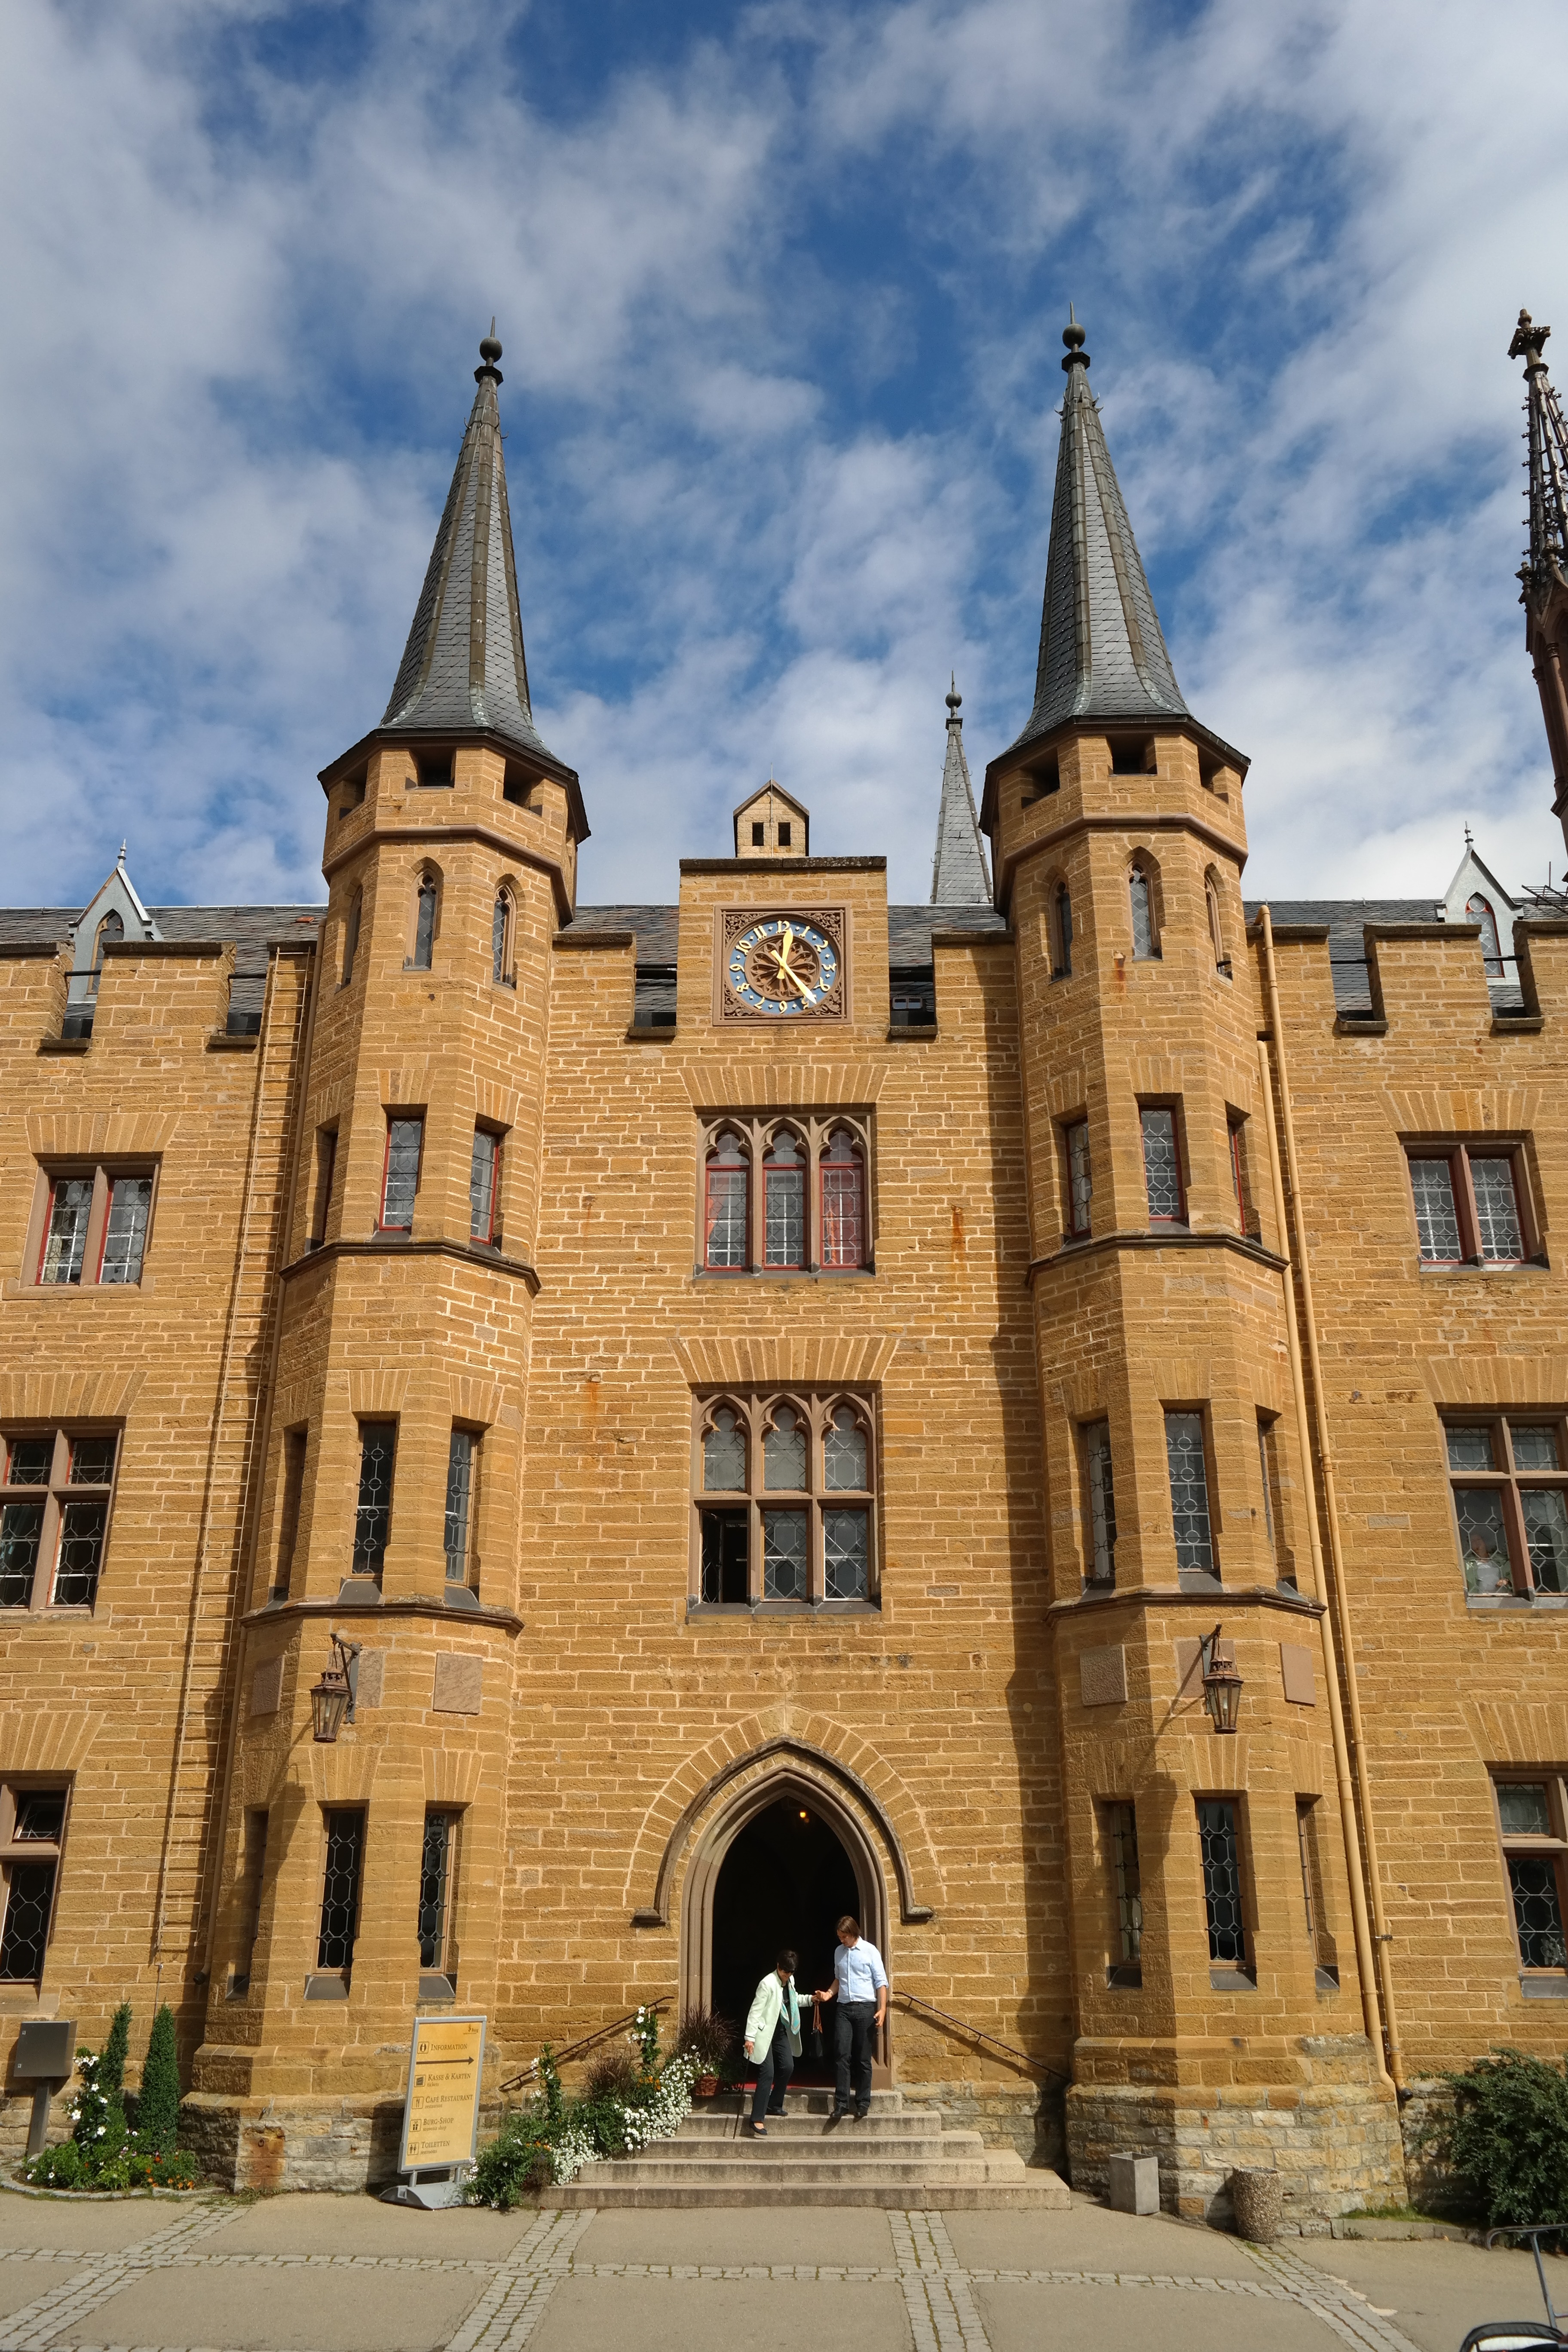
architecture, town, building, chateau, downtown, castle, facade, places of interest, fortress, courtyard, germany, estate, neighbourhood, stately home, baden wurttemberg, hohenzollern, hohenzollern castle, castle building, german imperial house, ancestral castle, bisingen